Medieval Jerusalem

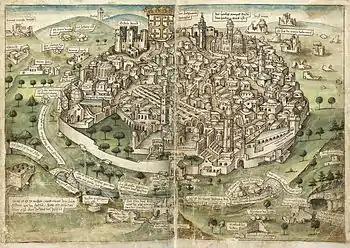
View of Jerusalem (Conrad Grünenberg, 1487)

Jerusalem in the Middle Ages was a major Byzantine metropolis from the 4th century CE before the advent on the early Islamic period in the 7th century saw it become the regional capital of Jund Filastin under successive caliphates. In the later Islamic period it went on to experience a period of more contested ownership, war and decline. Muslim rule was interrupted for a period of about 200 years by the Crusades and the establishment of the Christian Kingdom of Jerusalem. At the tail end of the Medieval period, the city was ceded to the Ottomans in 1517, who maintained control of it until the British took it in 1917.